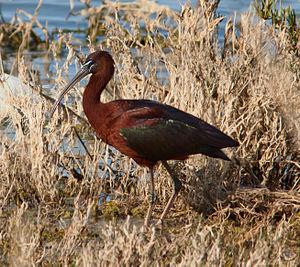
L’Ibis falcinelle est une espèce d'oiseaux de la famille des Threskiornithidae.
Plegadis est un genre d'oiseaux de la famille des Threskiornithidae.
L'Ibis chauve, aussi appelé Ibis érémite, est une espèce d'oiseaux de la famille des threskiornithidés. Contrairement aux autres ibis qui nichent dans les arbres ou au niveau du sol dans les zones humides, il vit en colonies sur des parois rocheuses semi-arides et sur des falaises côtières.